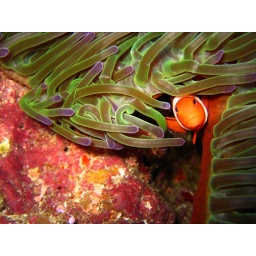
Further along in the dive I spotted this clown fish peeking out of its anemone home